Pentax LX

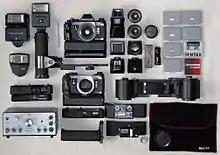
Pentax LX with available system accessories

A number of professional accessories were made available for the LX, in addition to the conventional hot shoe flashes, including interchangeable viewfinders and focusing screens, a specialized winder and motor drive, a few detachable camera backs, and other miscellaneous accessories.